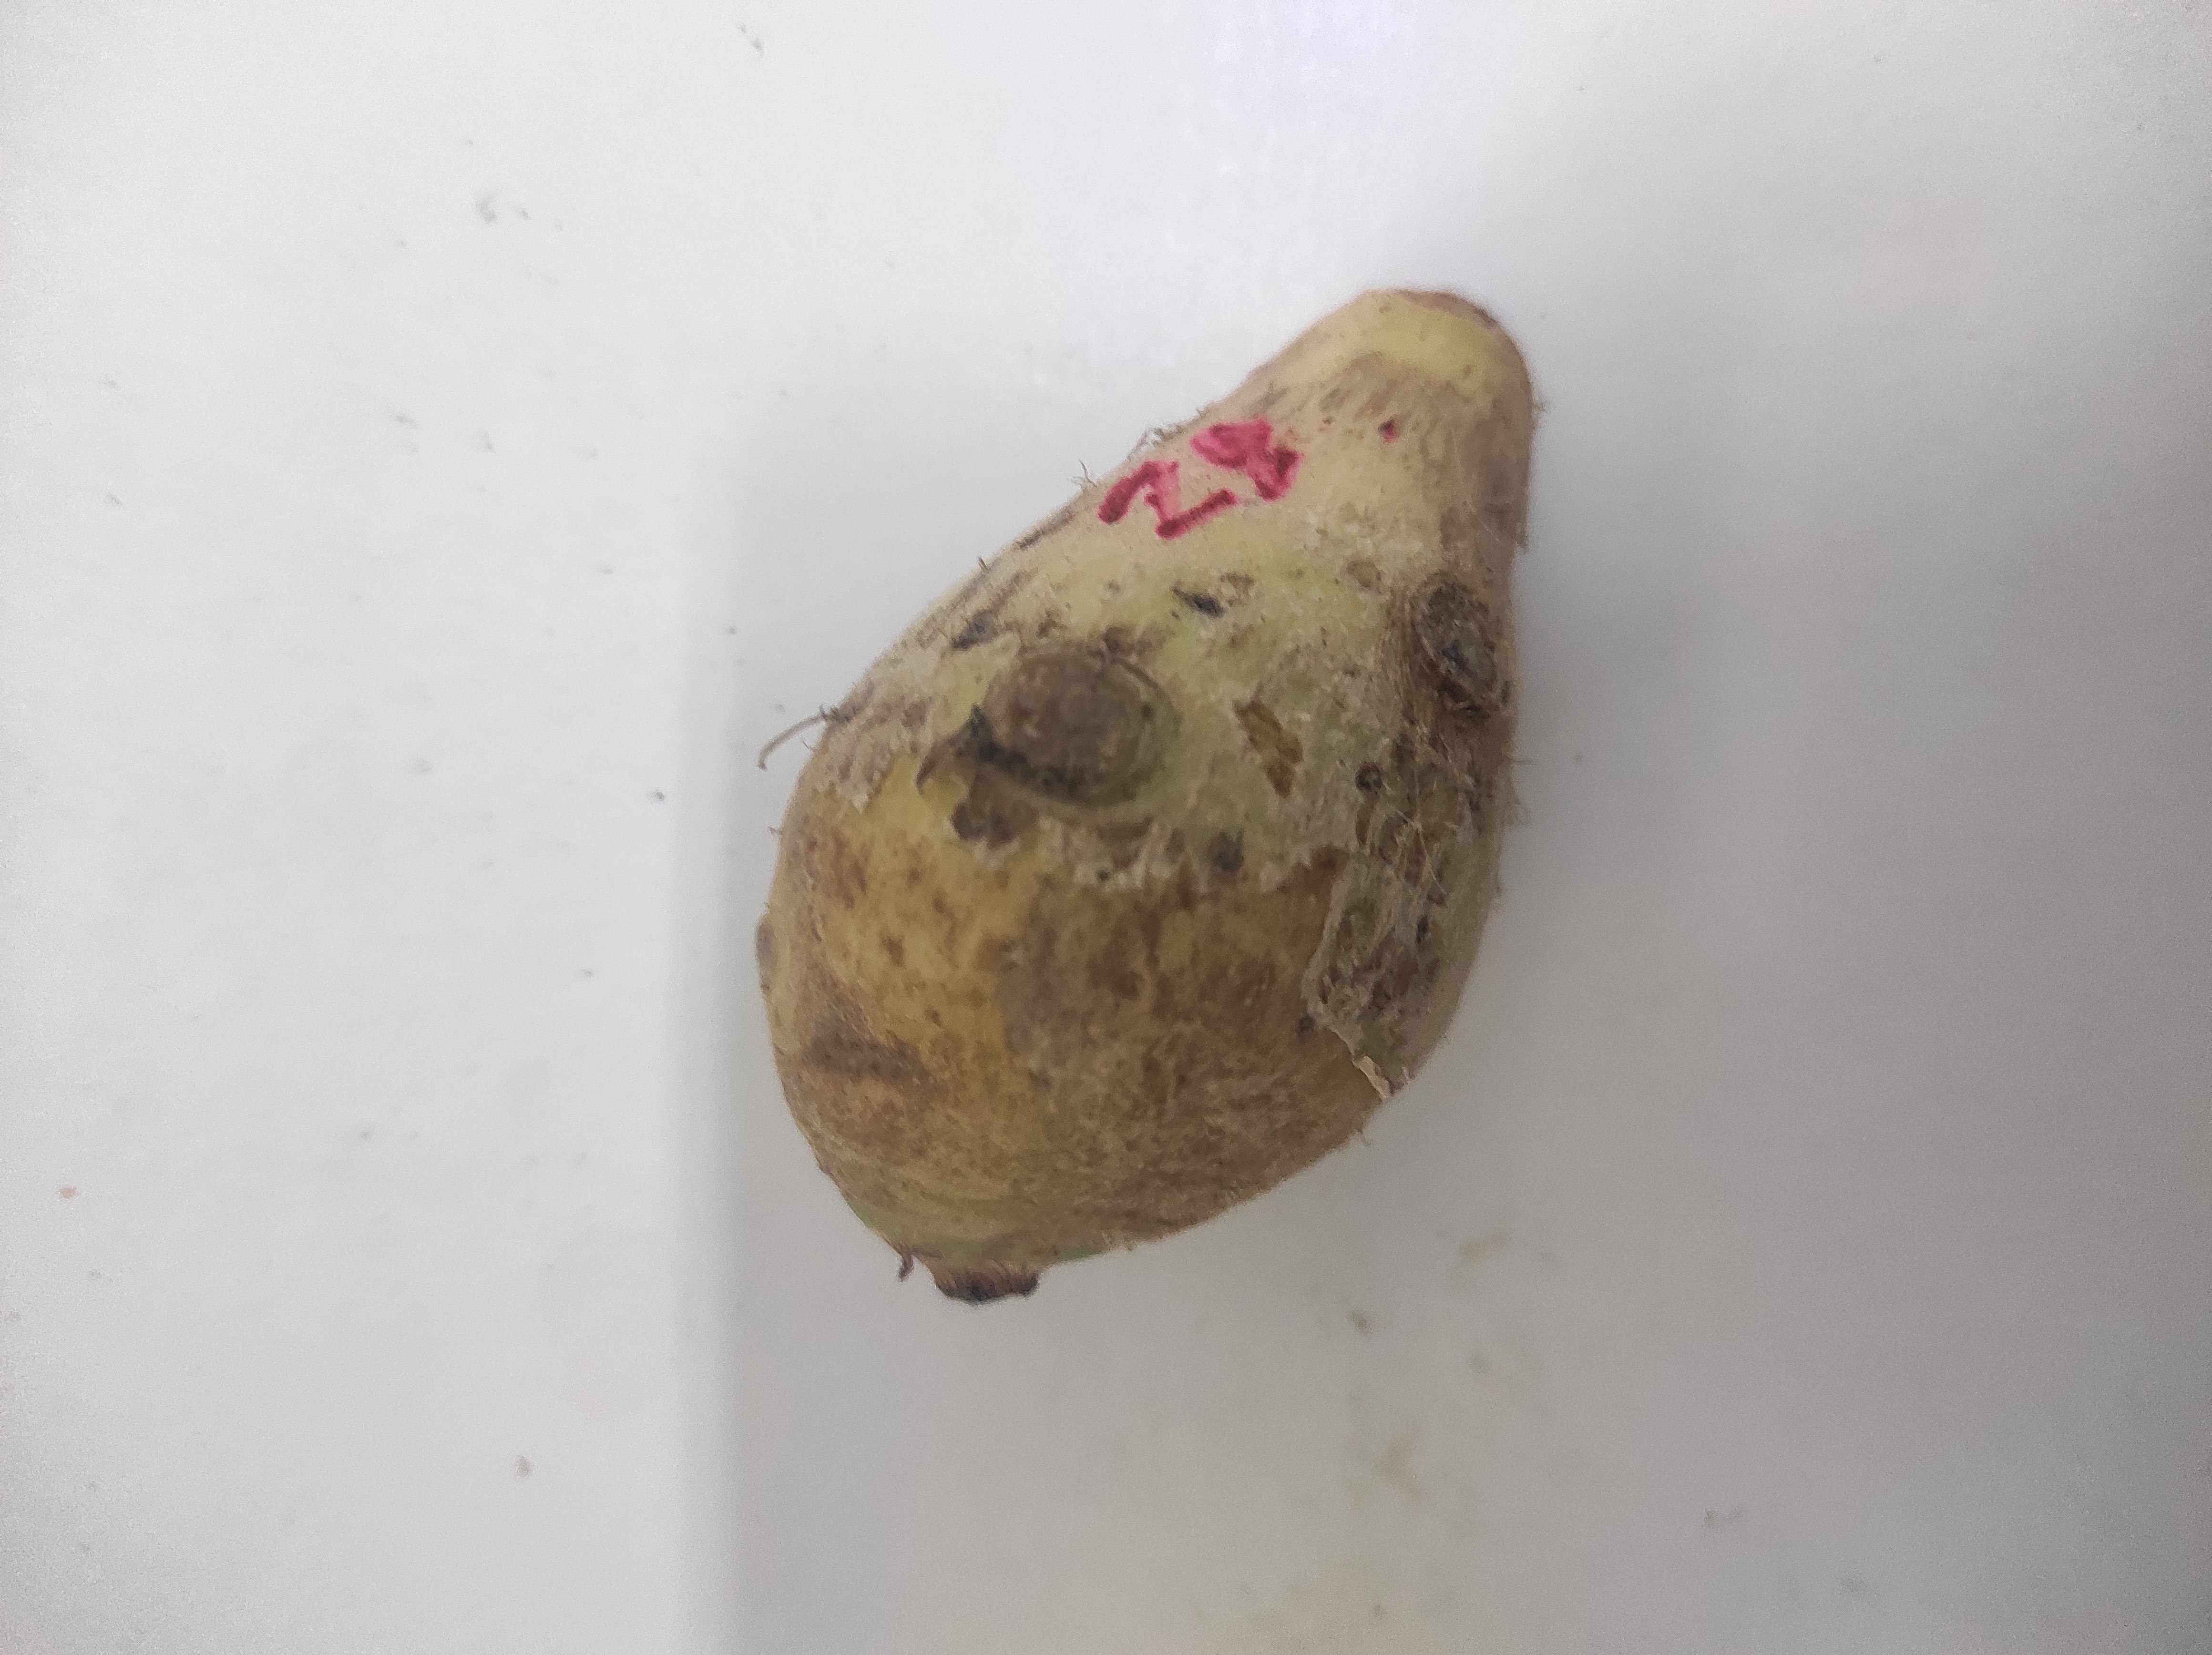
Crop: Taro root
Condition: Damaged